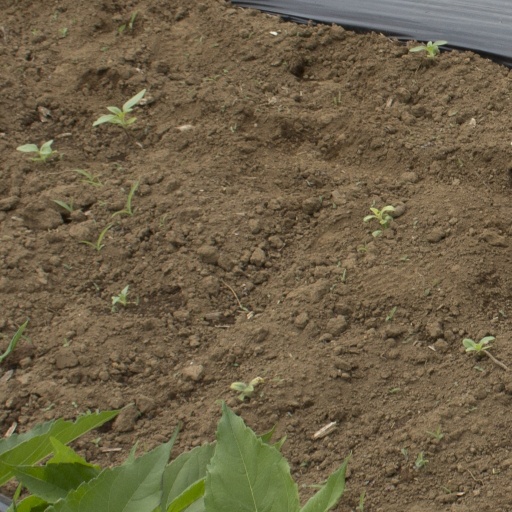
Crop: Jerusalem artichoke